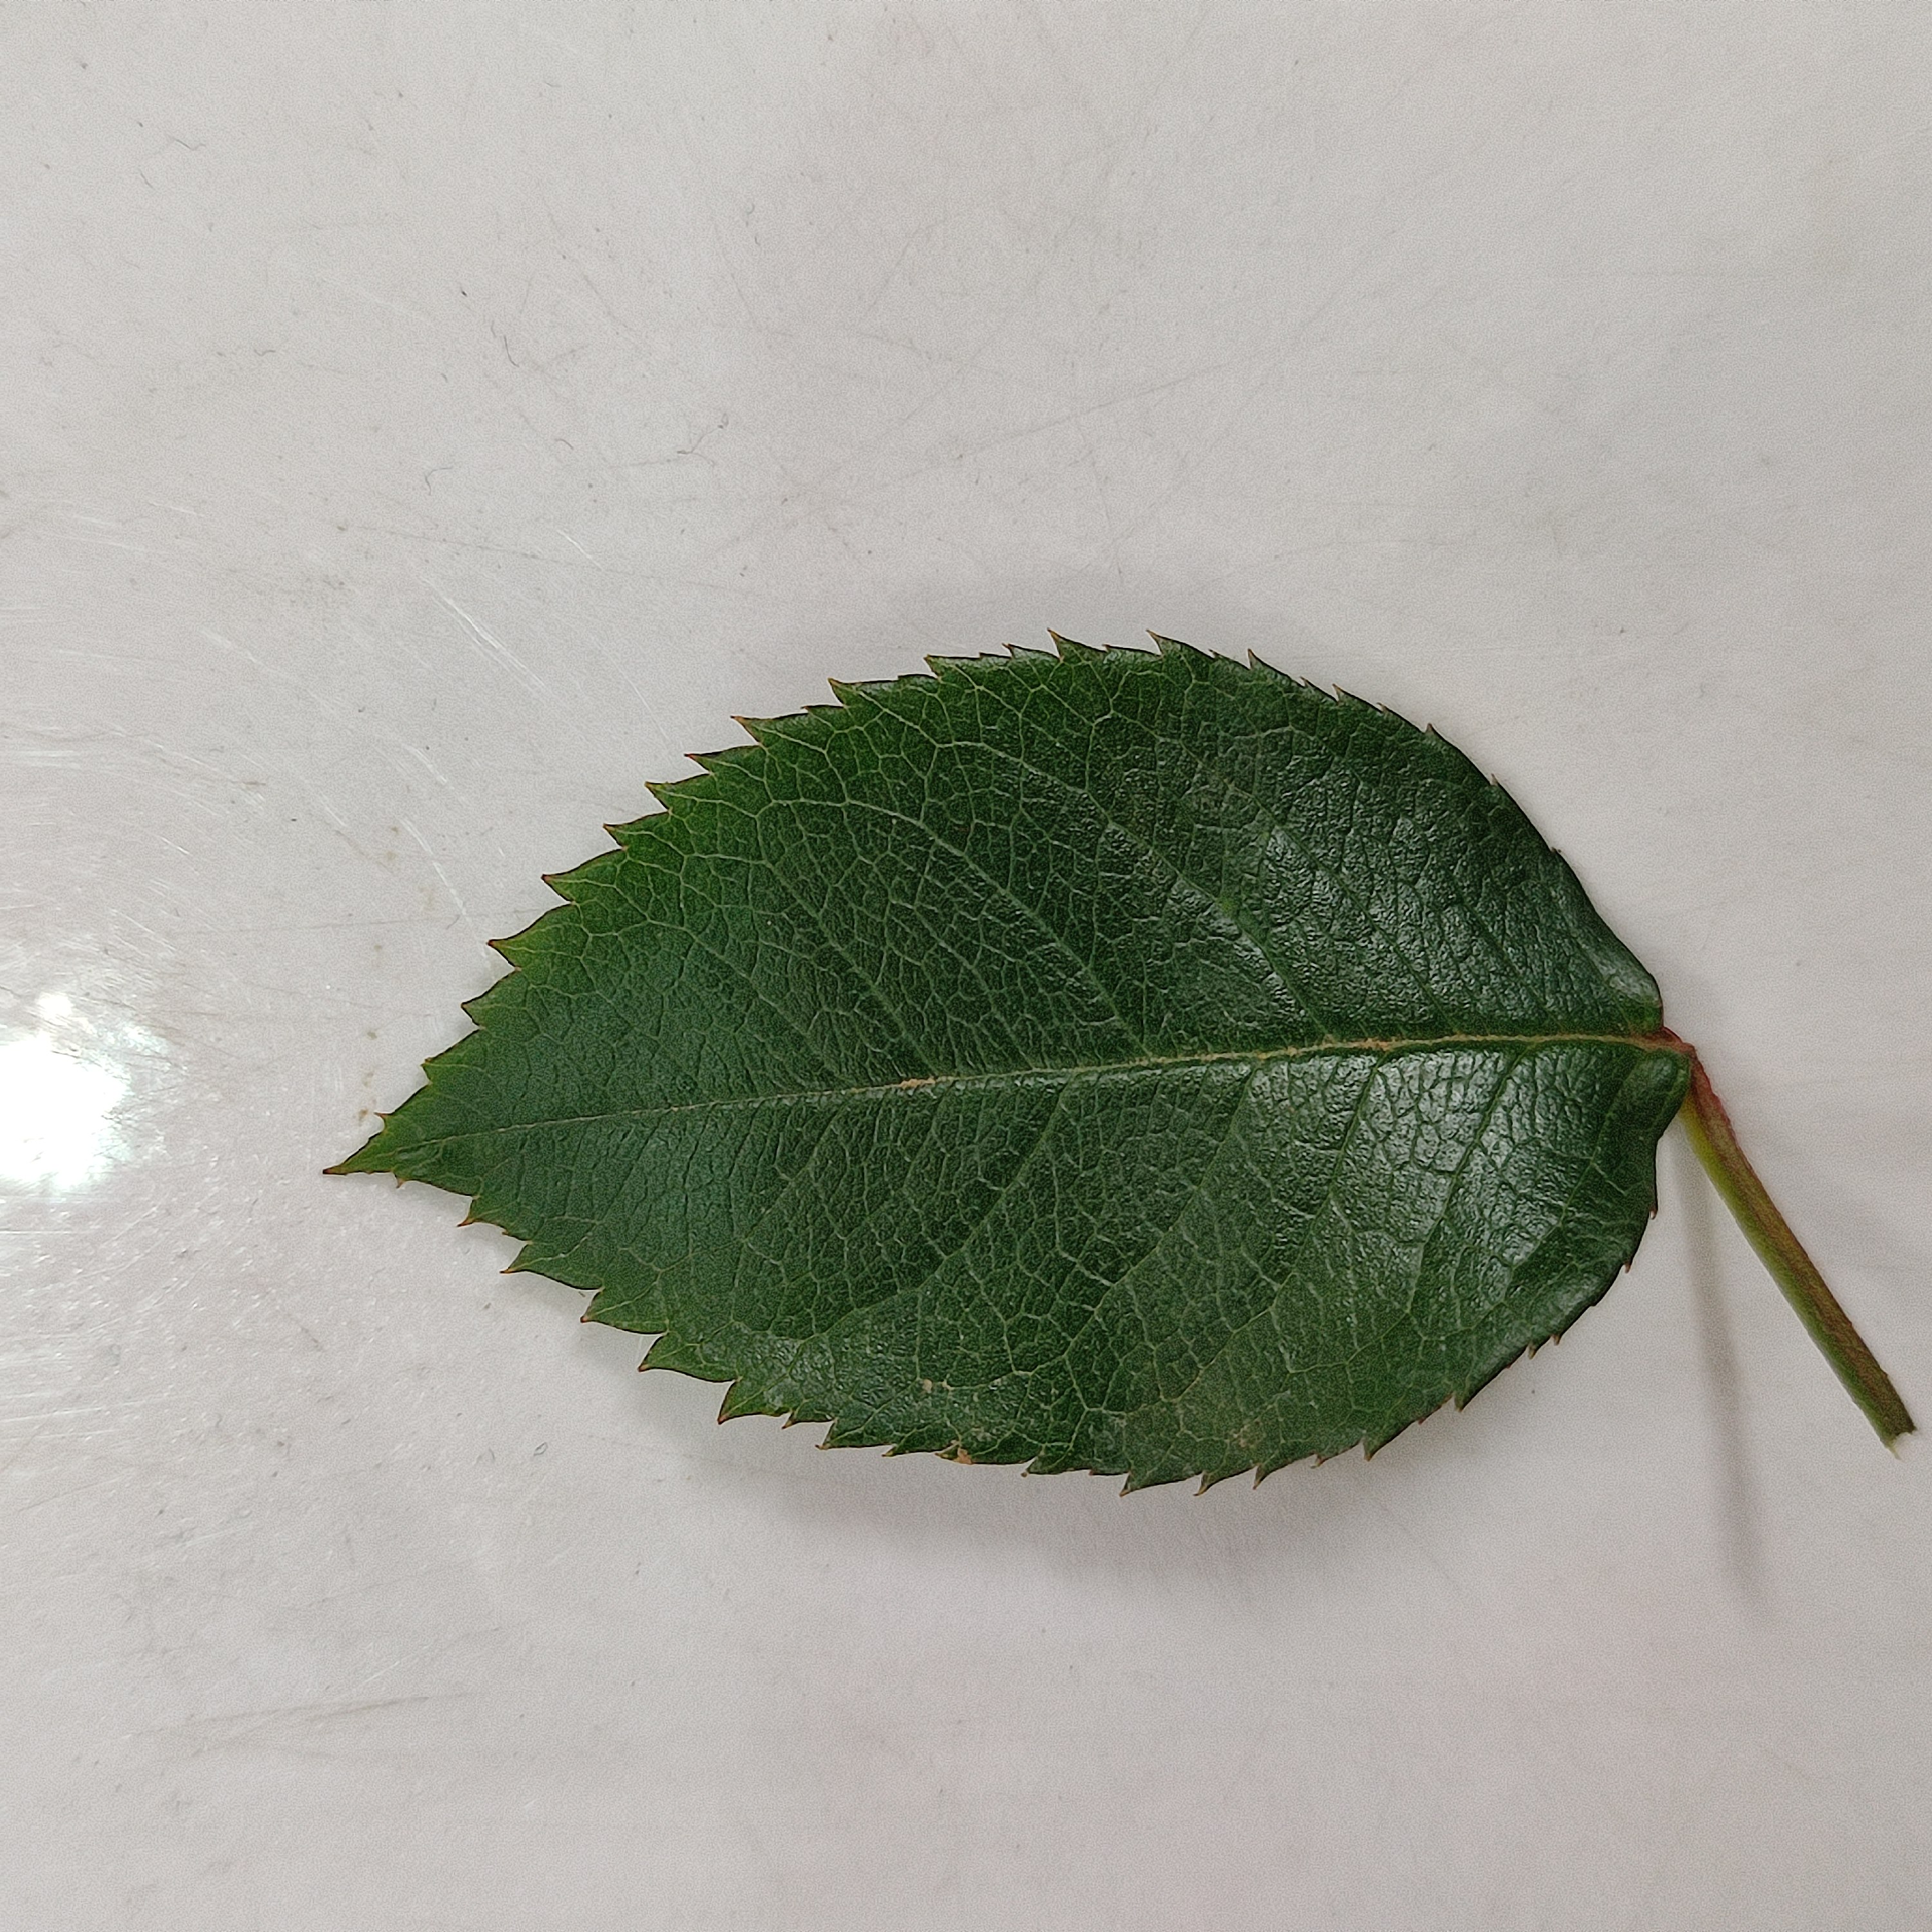
Label: Healthy Leaf